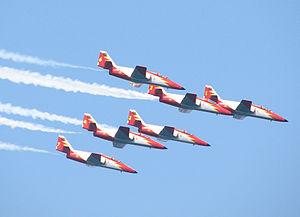
La Patrulla Águila est l'escadrille de vol acrobatique de l'armée de l'air espagnole qui se compose de sept avions CASA C-101. Elle maîtrise une technique de niveau mondial, entre autres le looping inversé et l'atterrissage en formation. C'est la seule patrouille acrobatique utilisant de la fumée jaune au cours de ses démonstrations en vol.